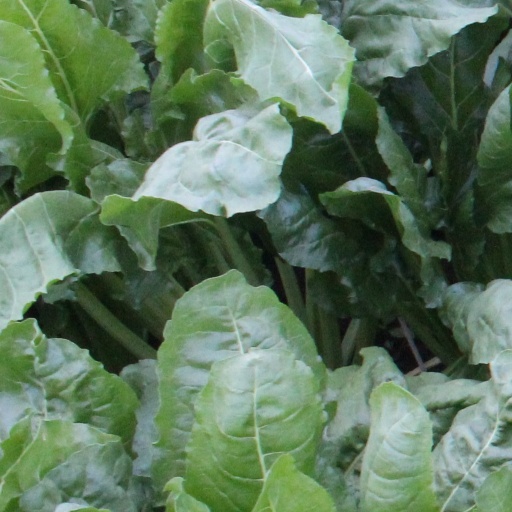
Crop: sugar beet